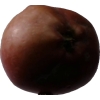
Label: Apple 18